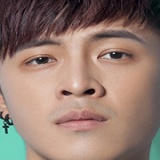
ca sĩ Gin Tuấn Kiệt